Bathurst-class corvette

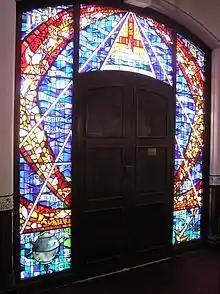
Stained-glass window listing the names of the "Bathurst"-class corvettes serving in the RAN during World War II

A monument to the 56 Australian-operated corvettes is located at the Royal Australian Navy Heritage Centre, at Garden Island, Sydney. The monument, "Corvettes", was unveiled by Rear Admiral Peter Sinclair on 12 November 1995. Also at Garden Island, Sydney, a stained glass window listing the names of the corvettes frames the upper balcony doors of the Naval Chapel.